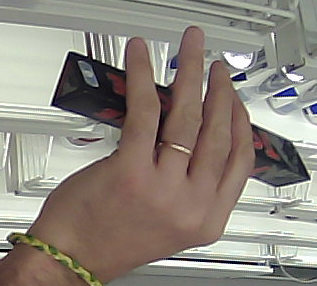
Product: toblerone_black